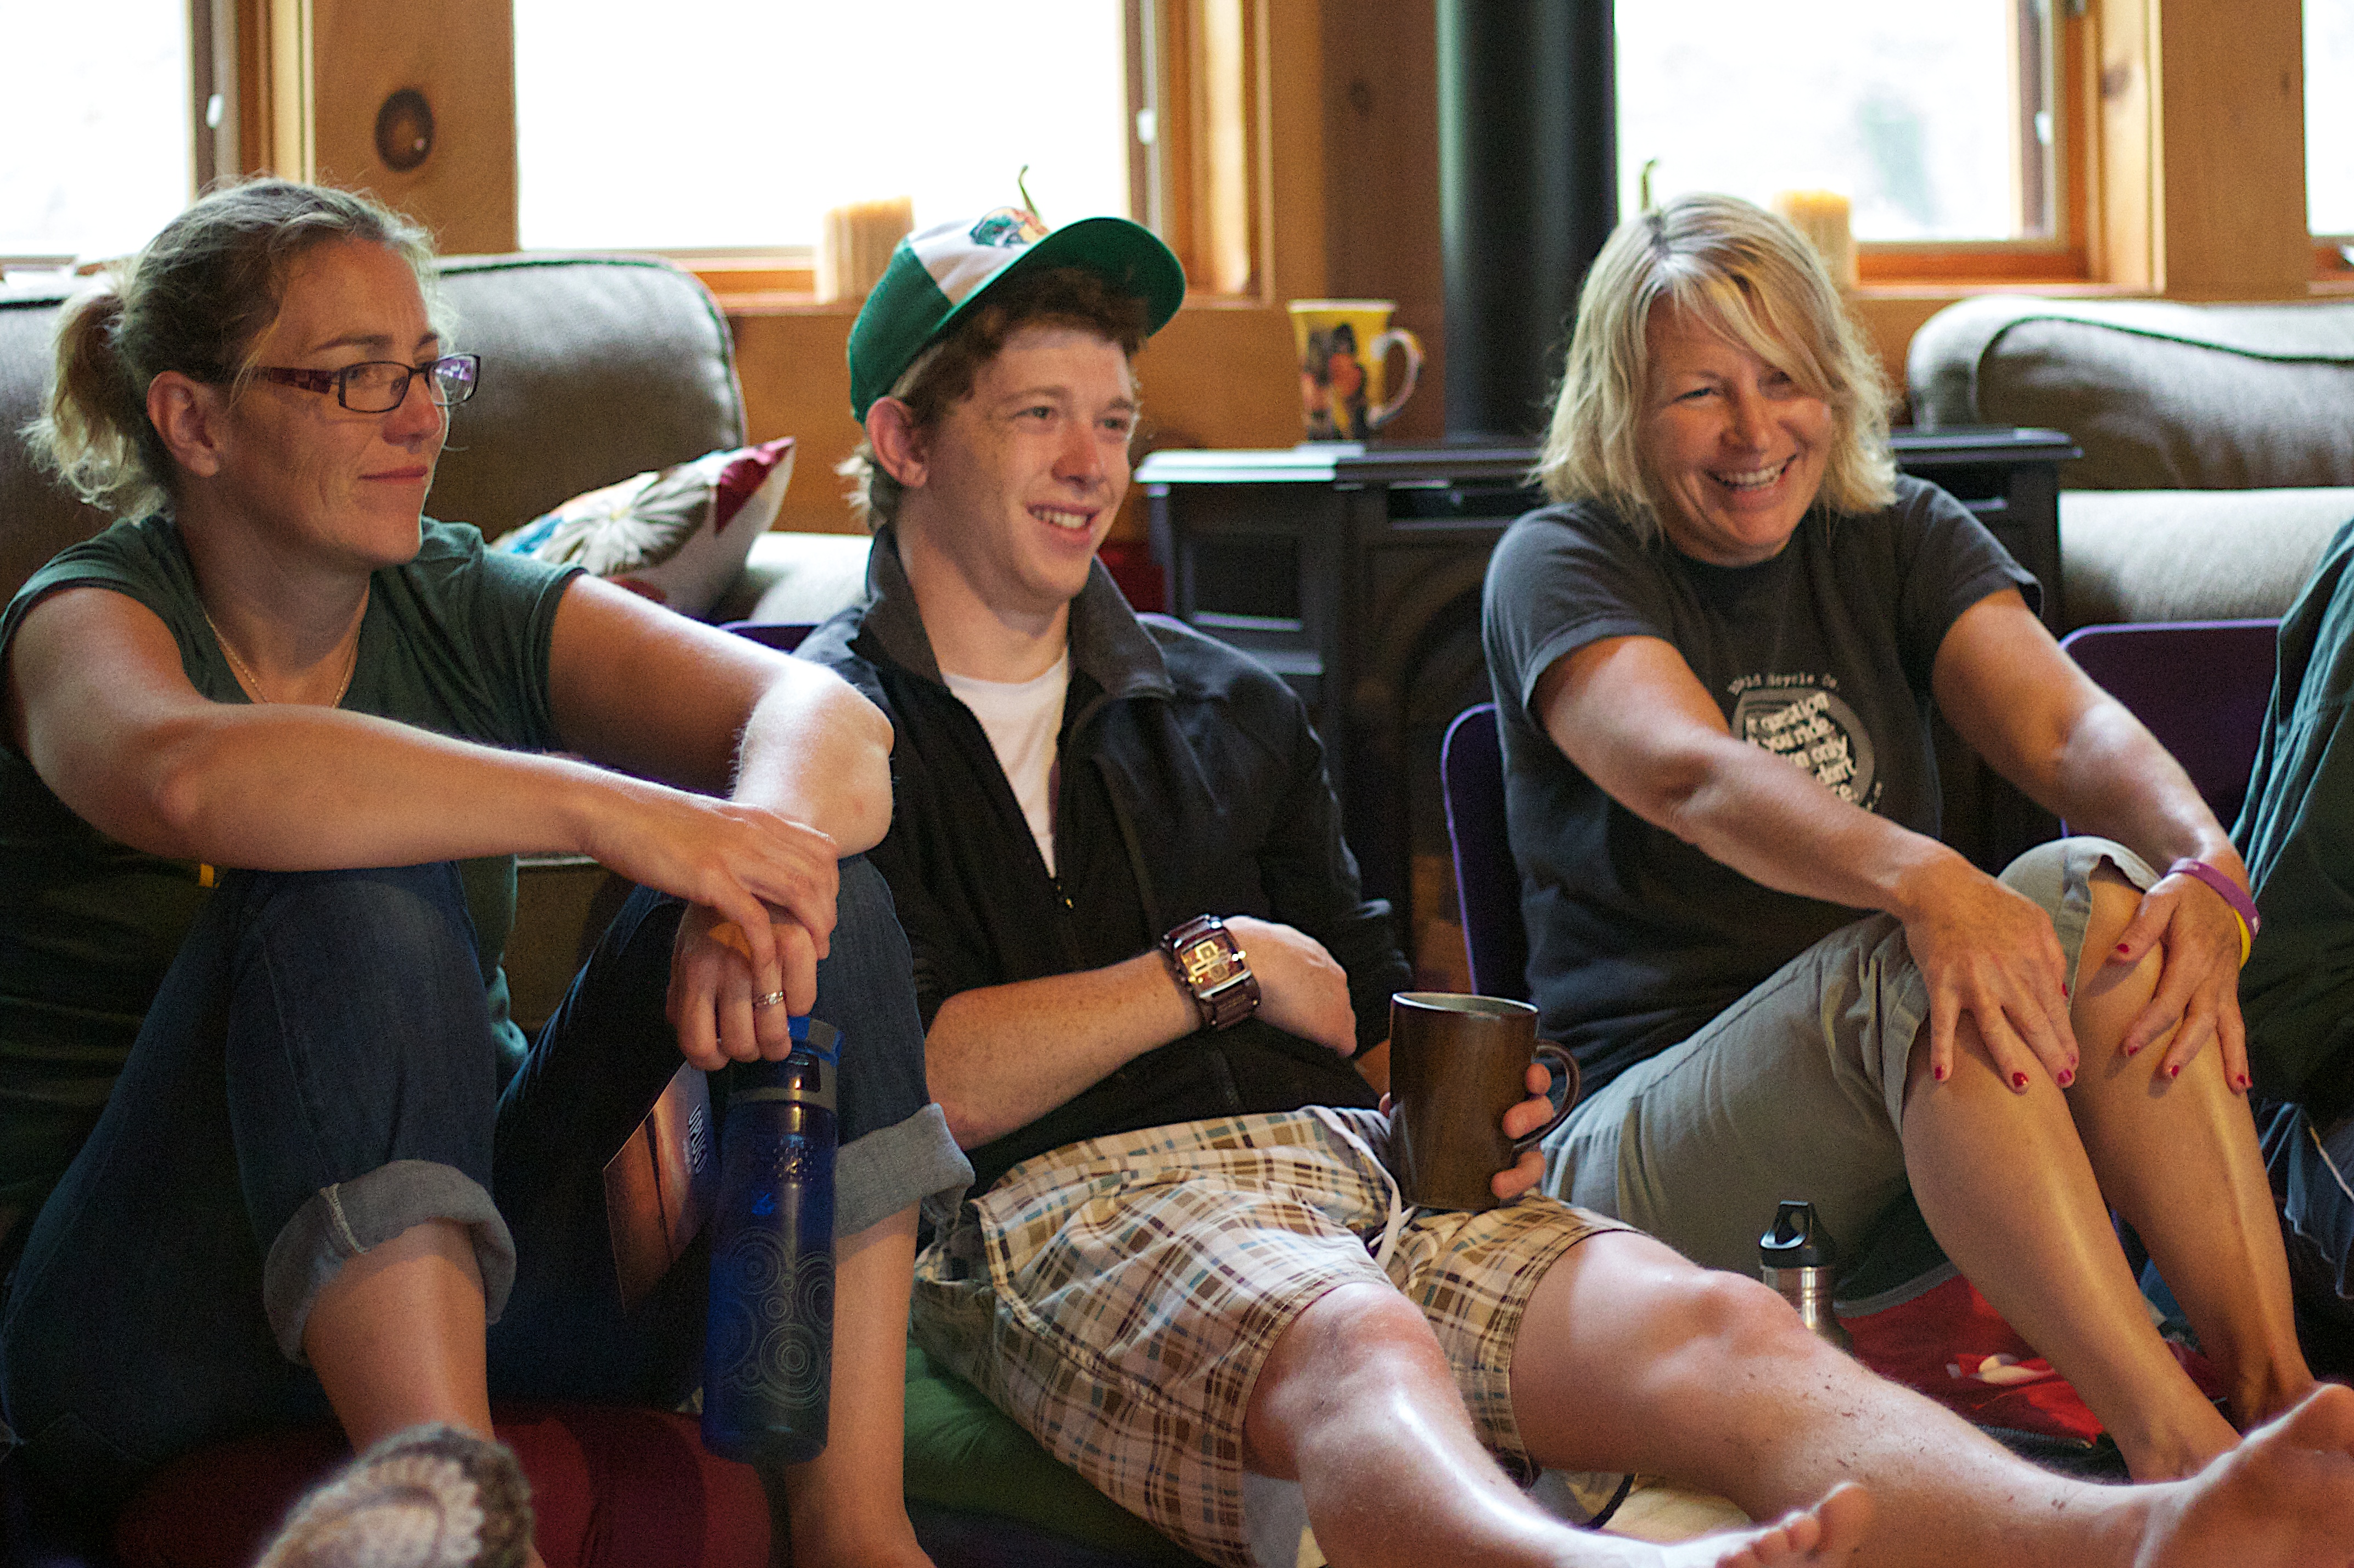
person, people, unplugd12